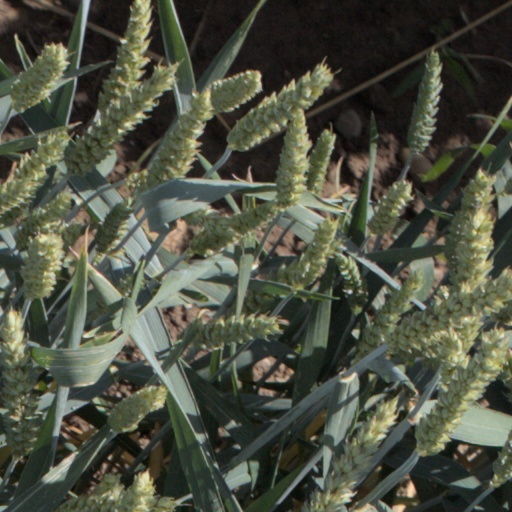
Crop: wheat